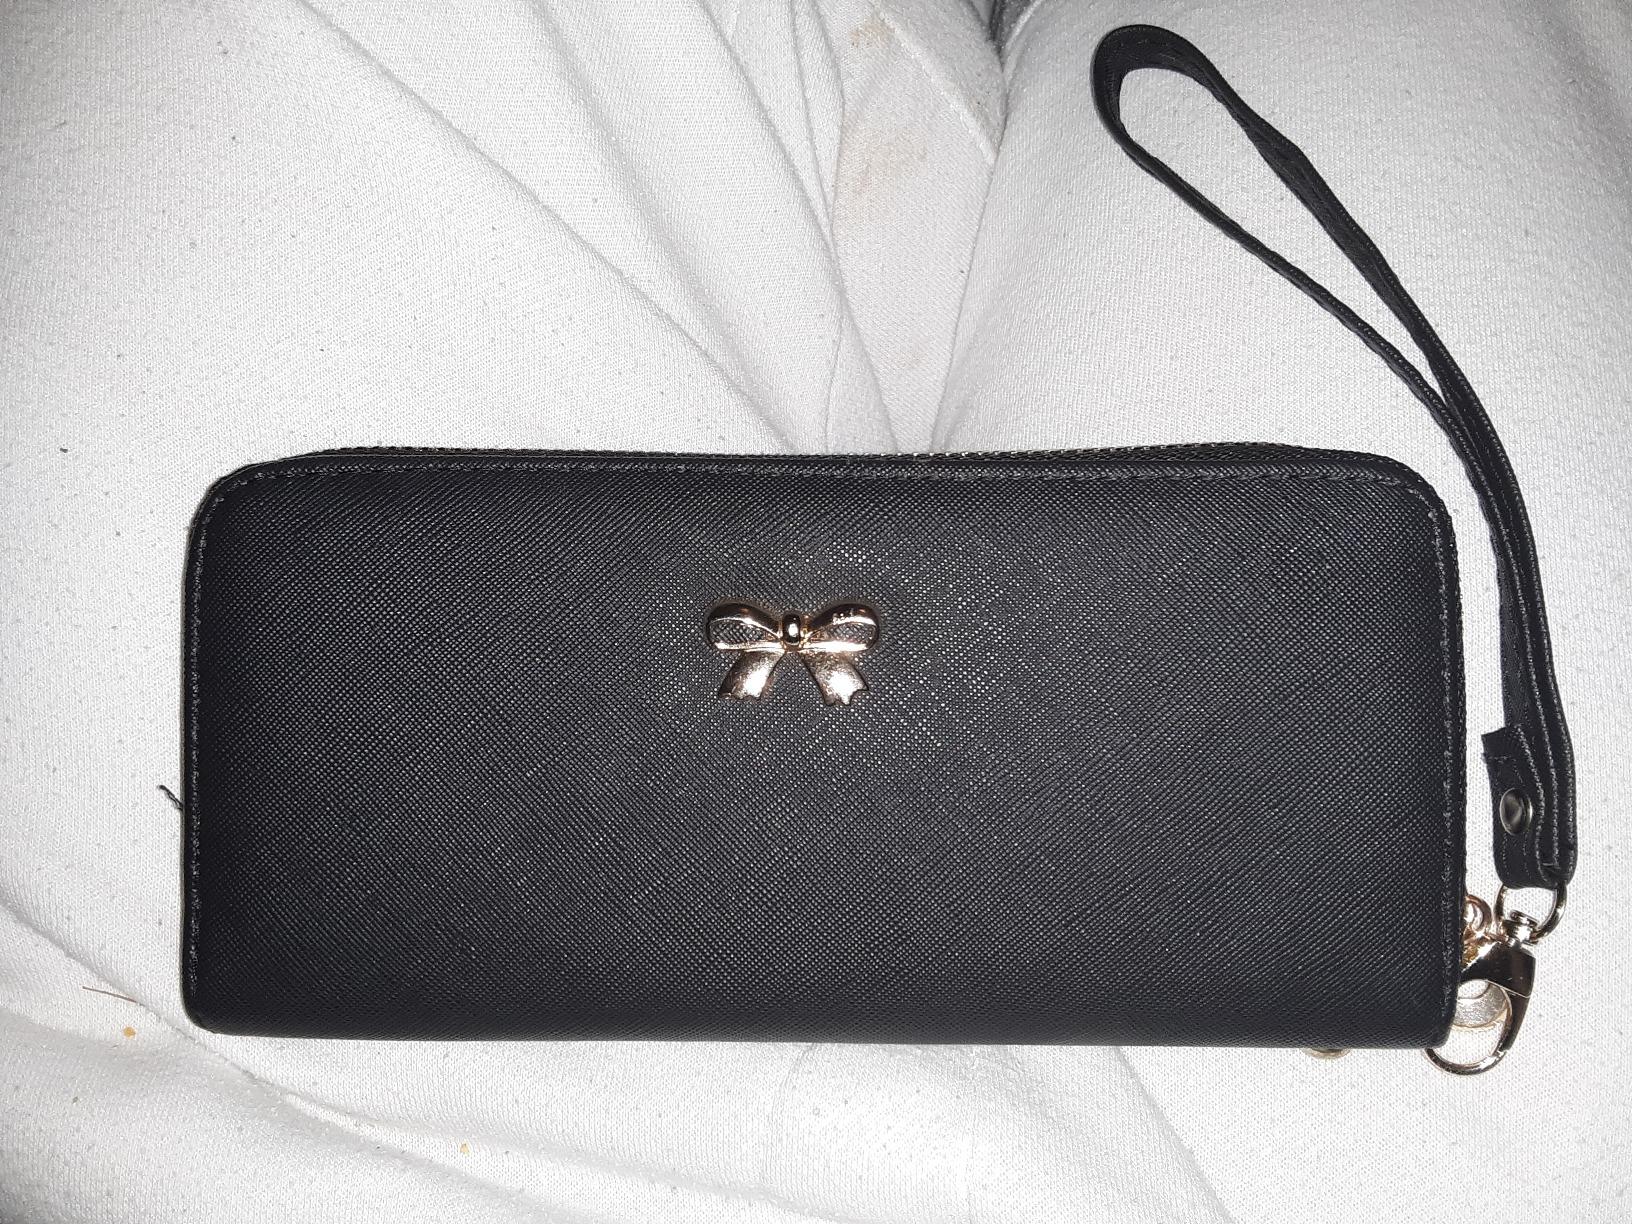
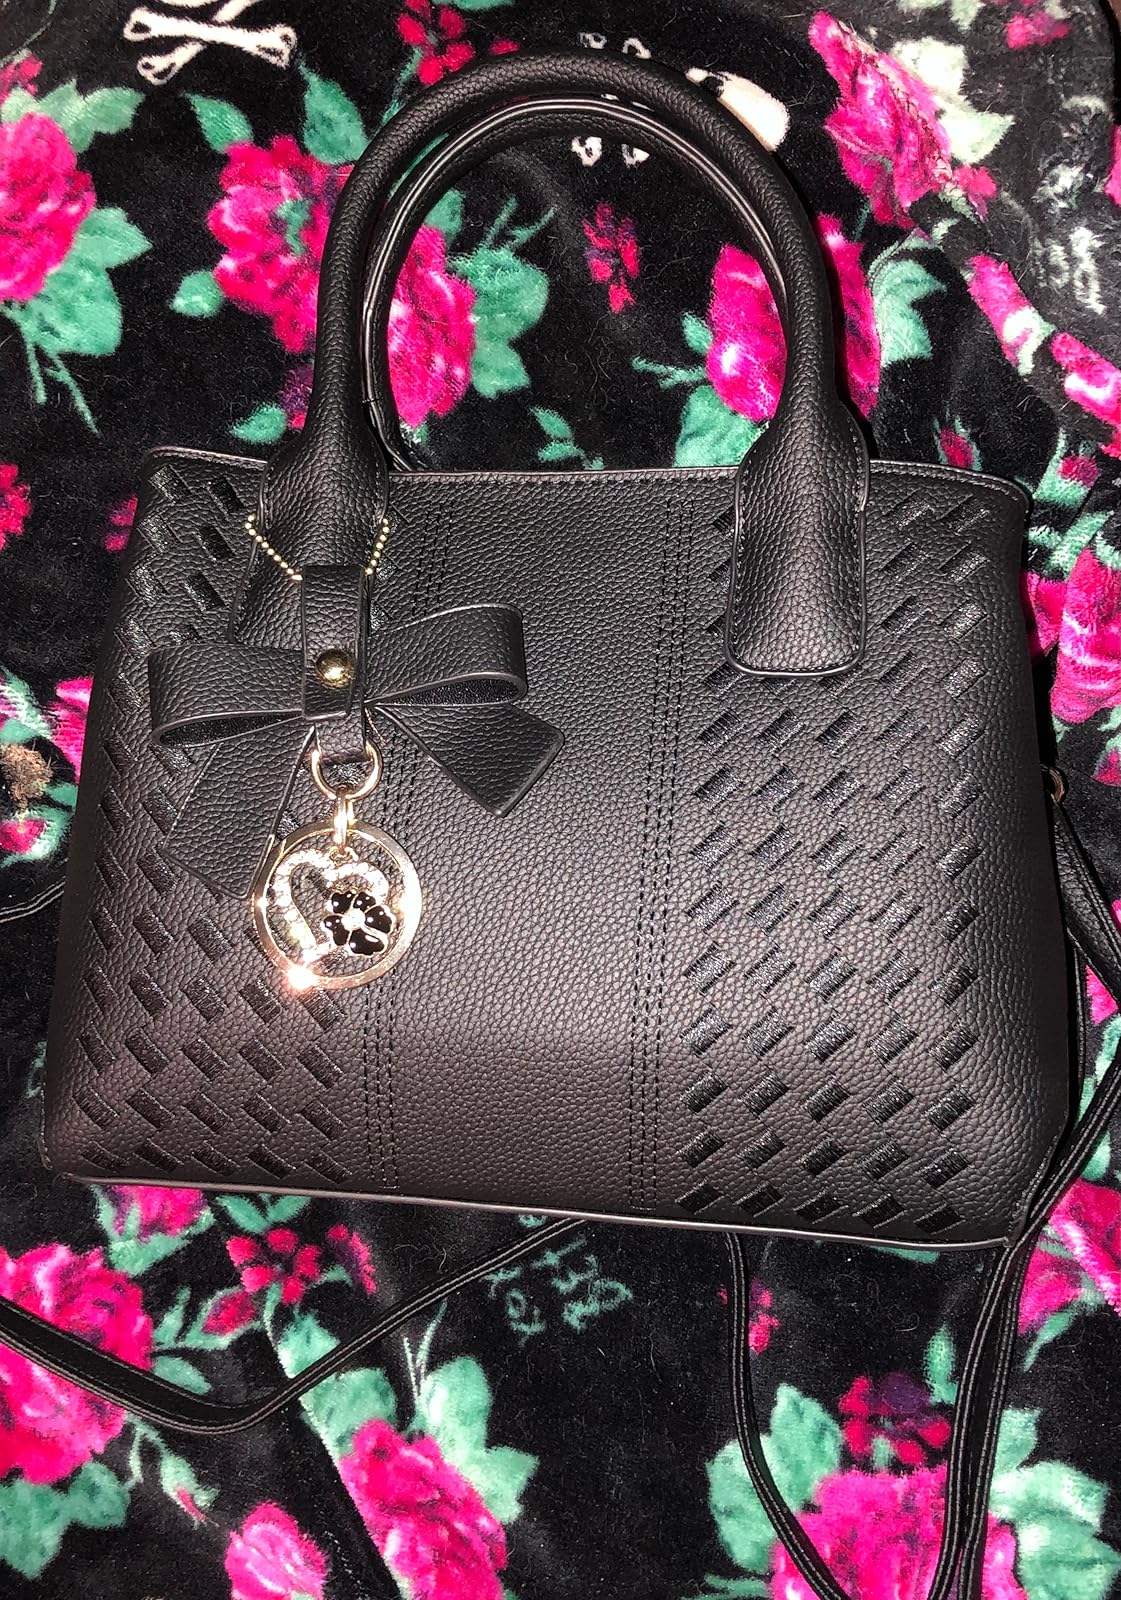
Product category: accessories_handbag
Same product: no